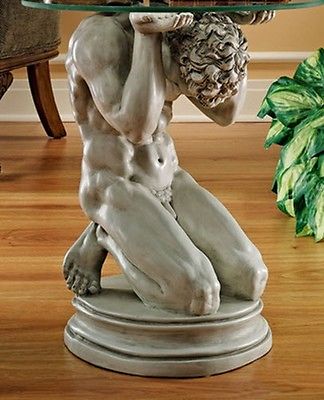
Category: table